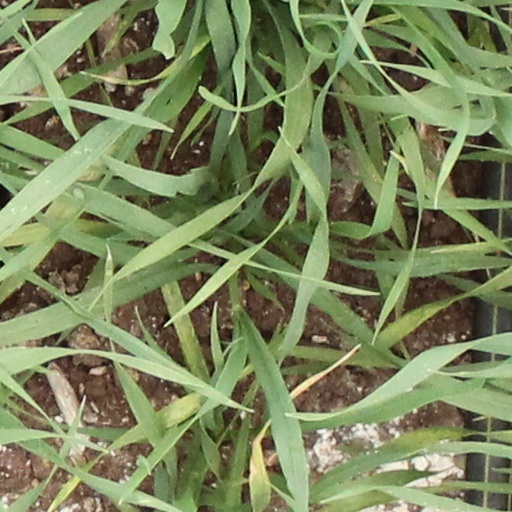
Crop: wheat